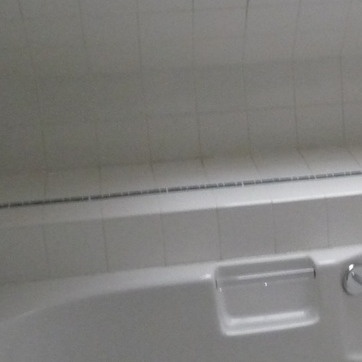
Material: tile